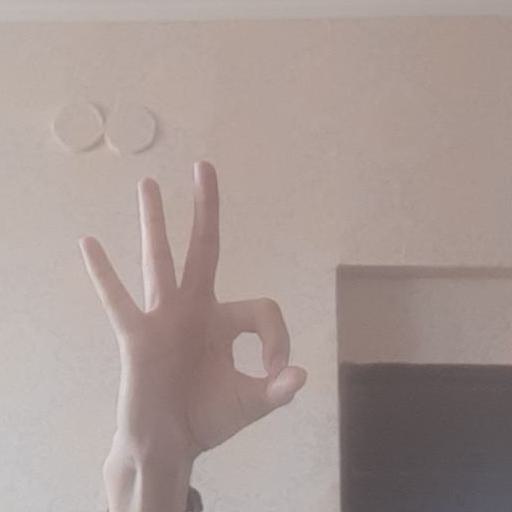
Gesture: ok